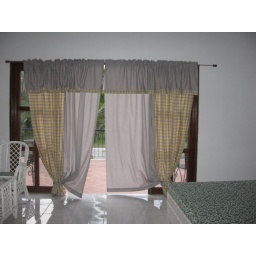
beach house for sale in cebu philippines